LHCf experiment

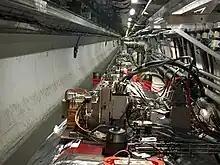
The LHCf experiment in the LHC tunnel

The LHCf is intended to measure the energy and numbers of neutral pions produced by the collider. This will hopefully help explain the origin of ultra-high-energy cosmic rays (UHECRs). Detecting UHECRs is performed through observations of secondary particle showers produced when a UHECR interacts with the atmosphere. The LHCf experiment is designed to measure the very-forward region, where most of the energy flow of secondary particles is contained.